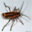
Label: beetle